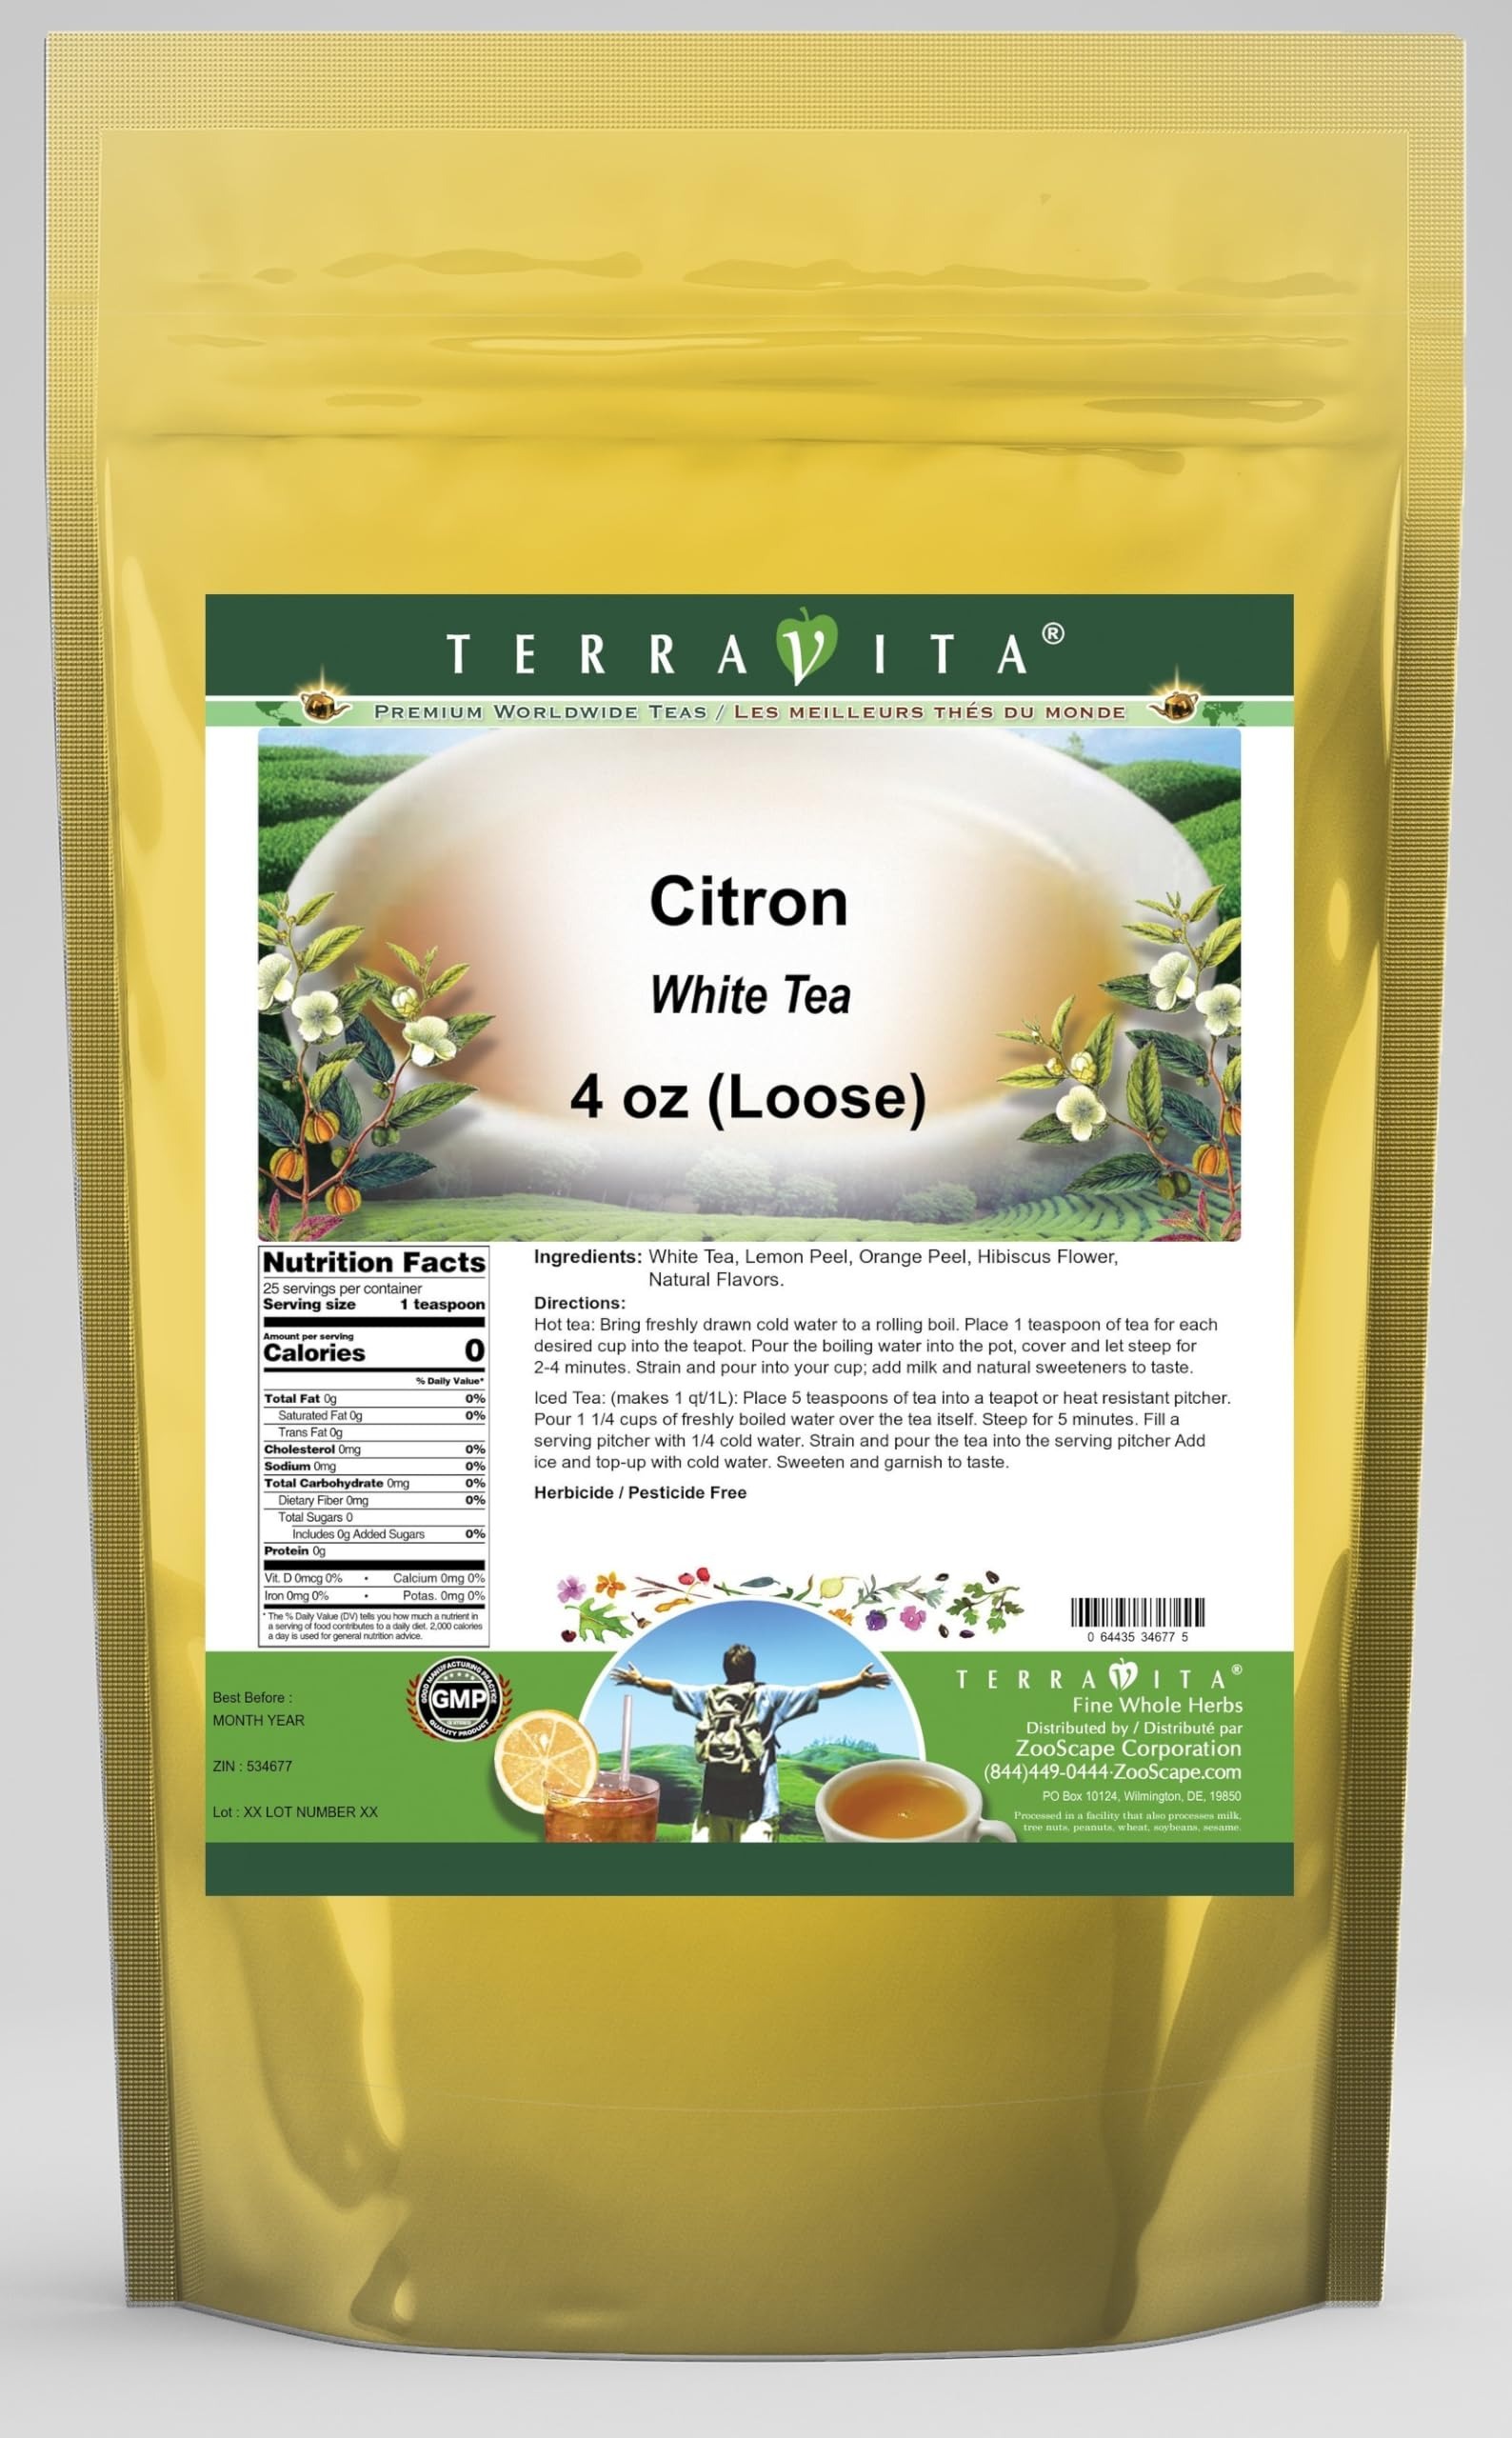
Item Name: Citron White Tea (Loose) (4 oz, ZIN: 534677)
Bullet Point 1: Our Citron White Tea is a mouth-watering flavored White tea with Lemon Peel, Orange Peel and Hibiscus Flower that you can enjoy all year round! The aroma and Citron flavor is a delight! - Ingredients: White tea, Lemon Peel, Orange Peel, Hibiscus Flower and Natural Citron Flavor.
Bullet Point 2: No fillers.
Bullet Point 3: Manufacturer: TerraVita
Bullet Point 4: Size: 4 oz
Bullet Point 5: Loose Leaf White Tea - Packed in a convenient upright pouch!
Product Description: Our Citron White Tea is a mouth-watering flavored White tea with Lemon Peel, Orange Peel and Hibiscus Flower that you can enjoy all year round! The aroma and Citron flavor is a delight! - Ingredients: White tea, Lemon Peel, Orange Peel, Hibiscus Flower and Natural Citron Flavor. - Hot tea brewing method: Bring freshly drawn cold water to a rolling boil. Place 1 teaspoon of tea for each desired cup into the teapot. Pour the boiling water into the pot, cover and let steep for 2-4 minutes. Strain and pour into your cup; add milk and natural sweeteners to taste. - Iced tea brewing method: (to make 1 liter/quart): Place 5 teaspoons of tea into a teapot or heat resistant pitcher. Pour 1 1/4 cups of freshly boiled water over the tea itself. Steep for 5 minutes. Fill a serving pitcher with 1/4 cold water. Strain and pour the tea into the serving pitcher Add ice and top-up with cold water. Sweeten and garnish to taste. - TerraVita is an exclusive line of premium-quality, natural source products that use only the finest, purest and most potent ingredients found around the world. TerraVita is hallmarked by the highest possible standards of purity, potency, stability and freshness. All of our products are prepared with the highest elements of quality control, from raw materials through the entire manufacturing process, up to and including the moment that the bottles or bags are sealed for freshness and shipped out to you. Our highest possible standards are certified by independent laboratories and backed by our personal guarantee. - TerraVita exists to meet and ensure your family's health and wellness without the harmful effects of chemicals and health products. We strive to make all of our products affordable and reliable and are constantly searching the market to maintain our aff
Value: 4.0
Unit: Ounce

Price: 30.01